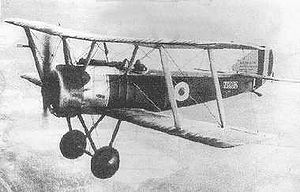
Sopwith Pup
Sopwith Scout, bedre kendt under det uformelle navn Sopwith Pup, var en britisk jager udviklet og anvendt under den første verdenskrig.